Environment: real
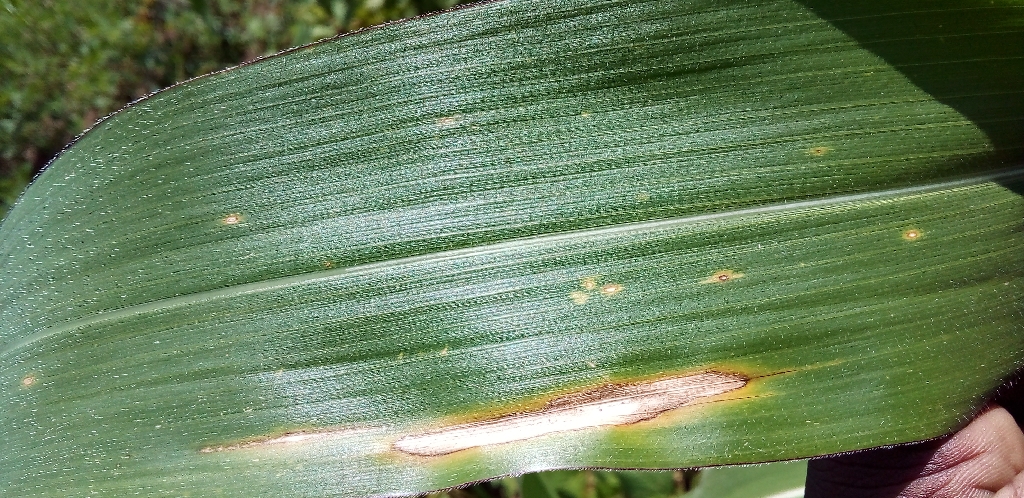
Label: northern_corn_leaf_blight